Caroline Rush

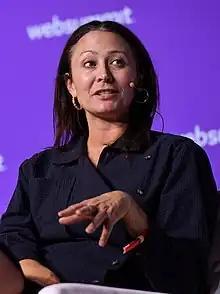
Caroline Rush at Web Summit 2022

Caroline Rush CBE (née Larner; born July 1971) is a marketing professional who is Chief Executive of the British Fashion Council. Her role is to promote the British fashion industry, particularly through organising London Fashion Week and the British Fashion Awards.